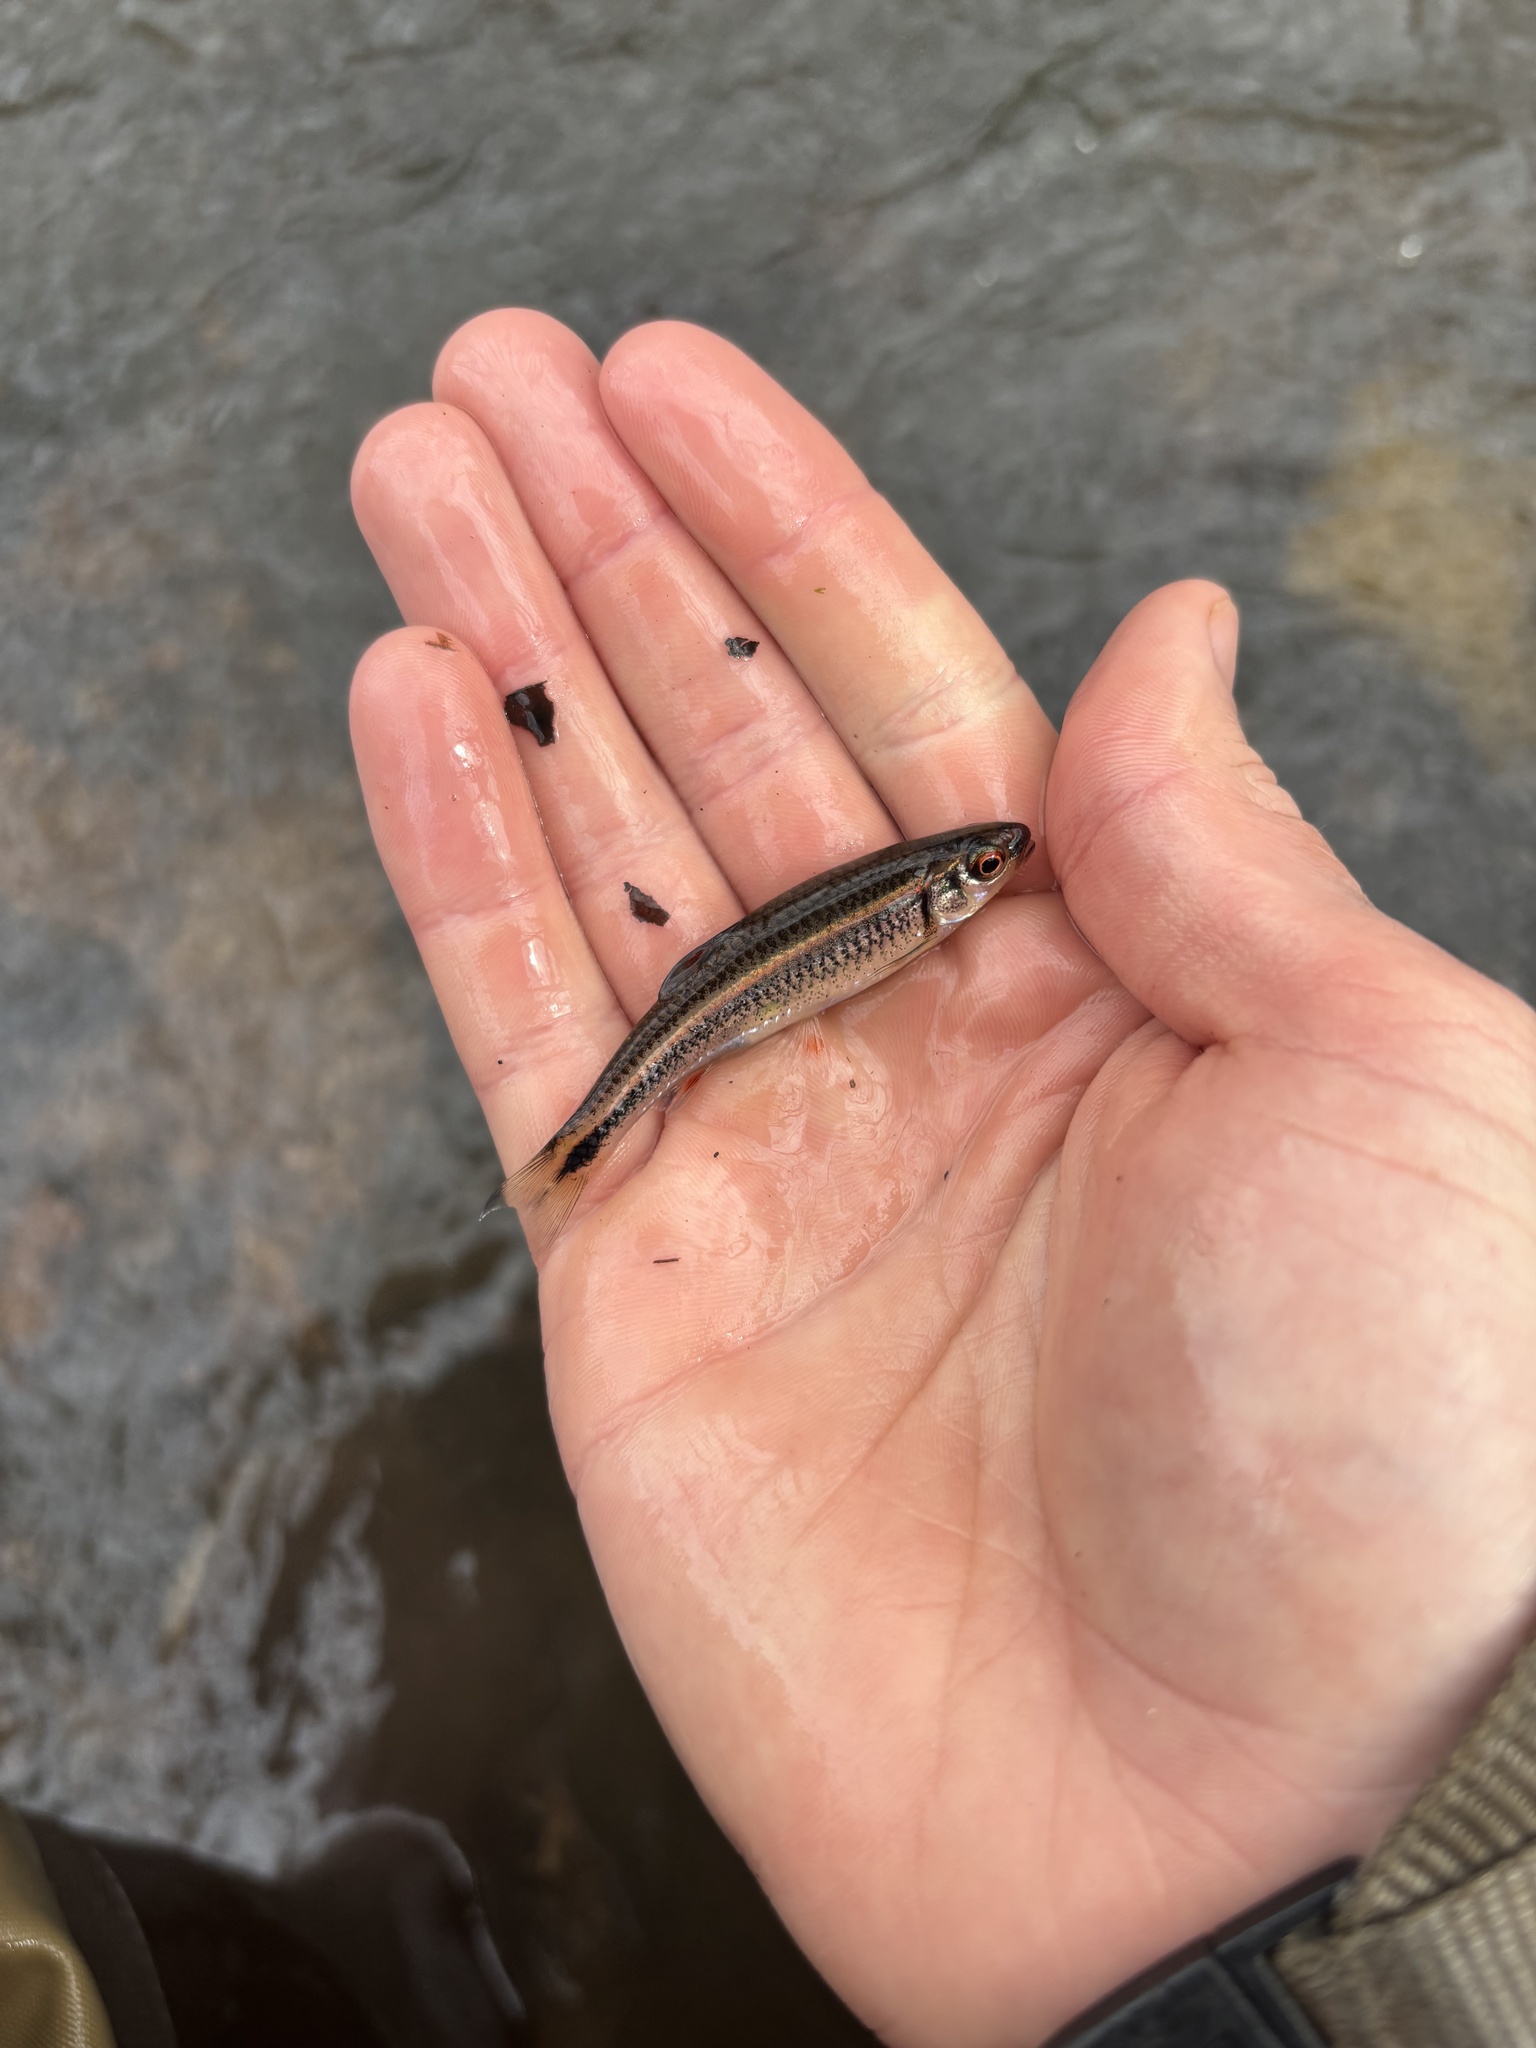
fish (species not among the labelled classes)